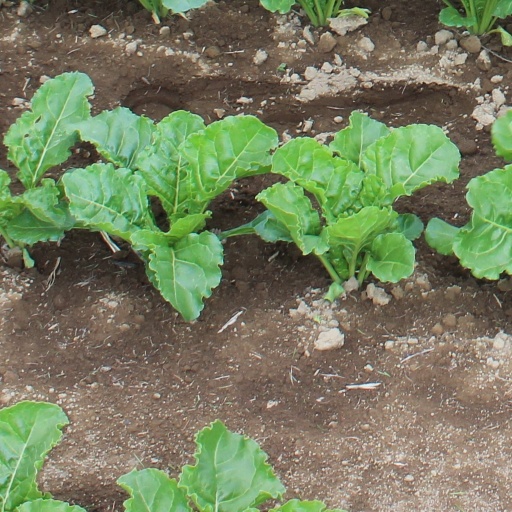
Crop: sugar beet